Khagani Garden

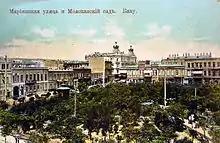
Molokan Garden on a postcard of the Russian Empire

In the second half of the 19th century, when the oil and related industries began to develop intensively, the residential areas already accounted for a significant percentage of the citywide